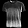
Label: T - shirt / top